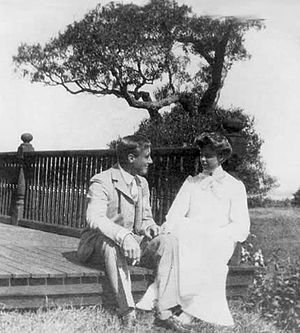
Franklin D. Roosevelt / Personlige liv / Ægteskab og familieliv
Franklin og Eleanor på Campobello Island, Canada, i 1905.
Franklin Delano Roosevelt var en amerikansk politiker og USA's 32. præsident i perioden 1933 – 1945. Han blev ofte omtalt blot med sine forbogstaver FDR. Han var en central personlighed i det 20. århundrede i perioden fra Depressionen til 2. Verdenskrig. Roosevelt blev valgt til USA's præsident fire gange og beklædte posten fra 1933 til 1945, hvilket gør ham til den eneste amerikanske præsident, som har siddet i mere end to perioder.